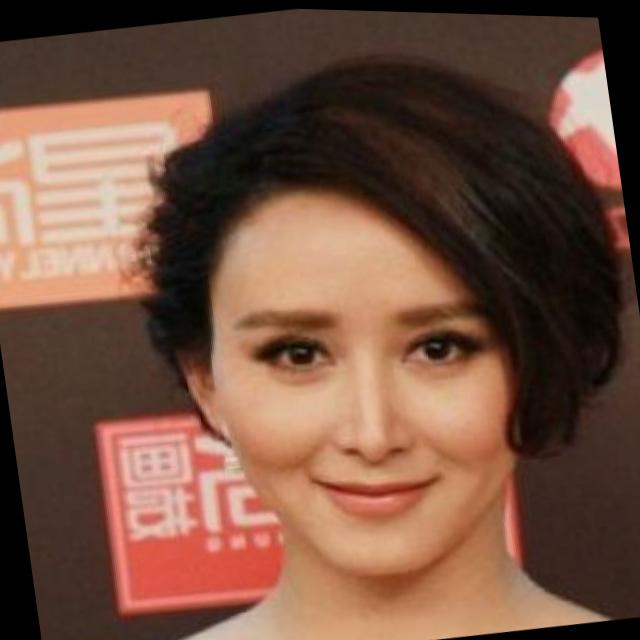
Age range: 21-44